Alice in Wonderland (musical)

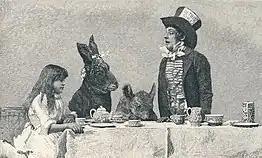
Phoebe Carlo as Alice, Edgar Norton as Hare, Dorothy D'Alcourt as Dormouse and Sydney Harcourt as Hatter in the original production (1886)

In August 1886 the dramatist and critic Henry Savile Clarke wrote to Carroll asking to adapt "Alice in Wonderland" for the stage. Carroll gave permission but with several stipulations: